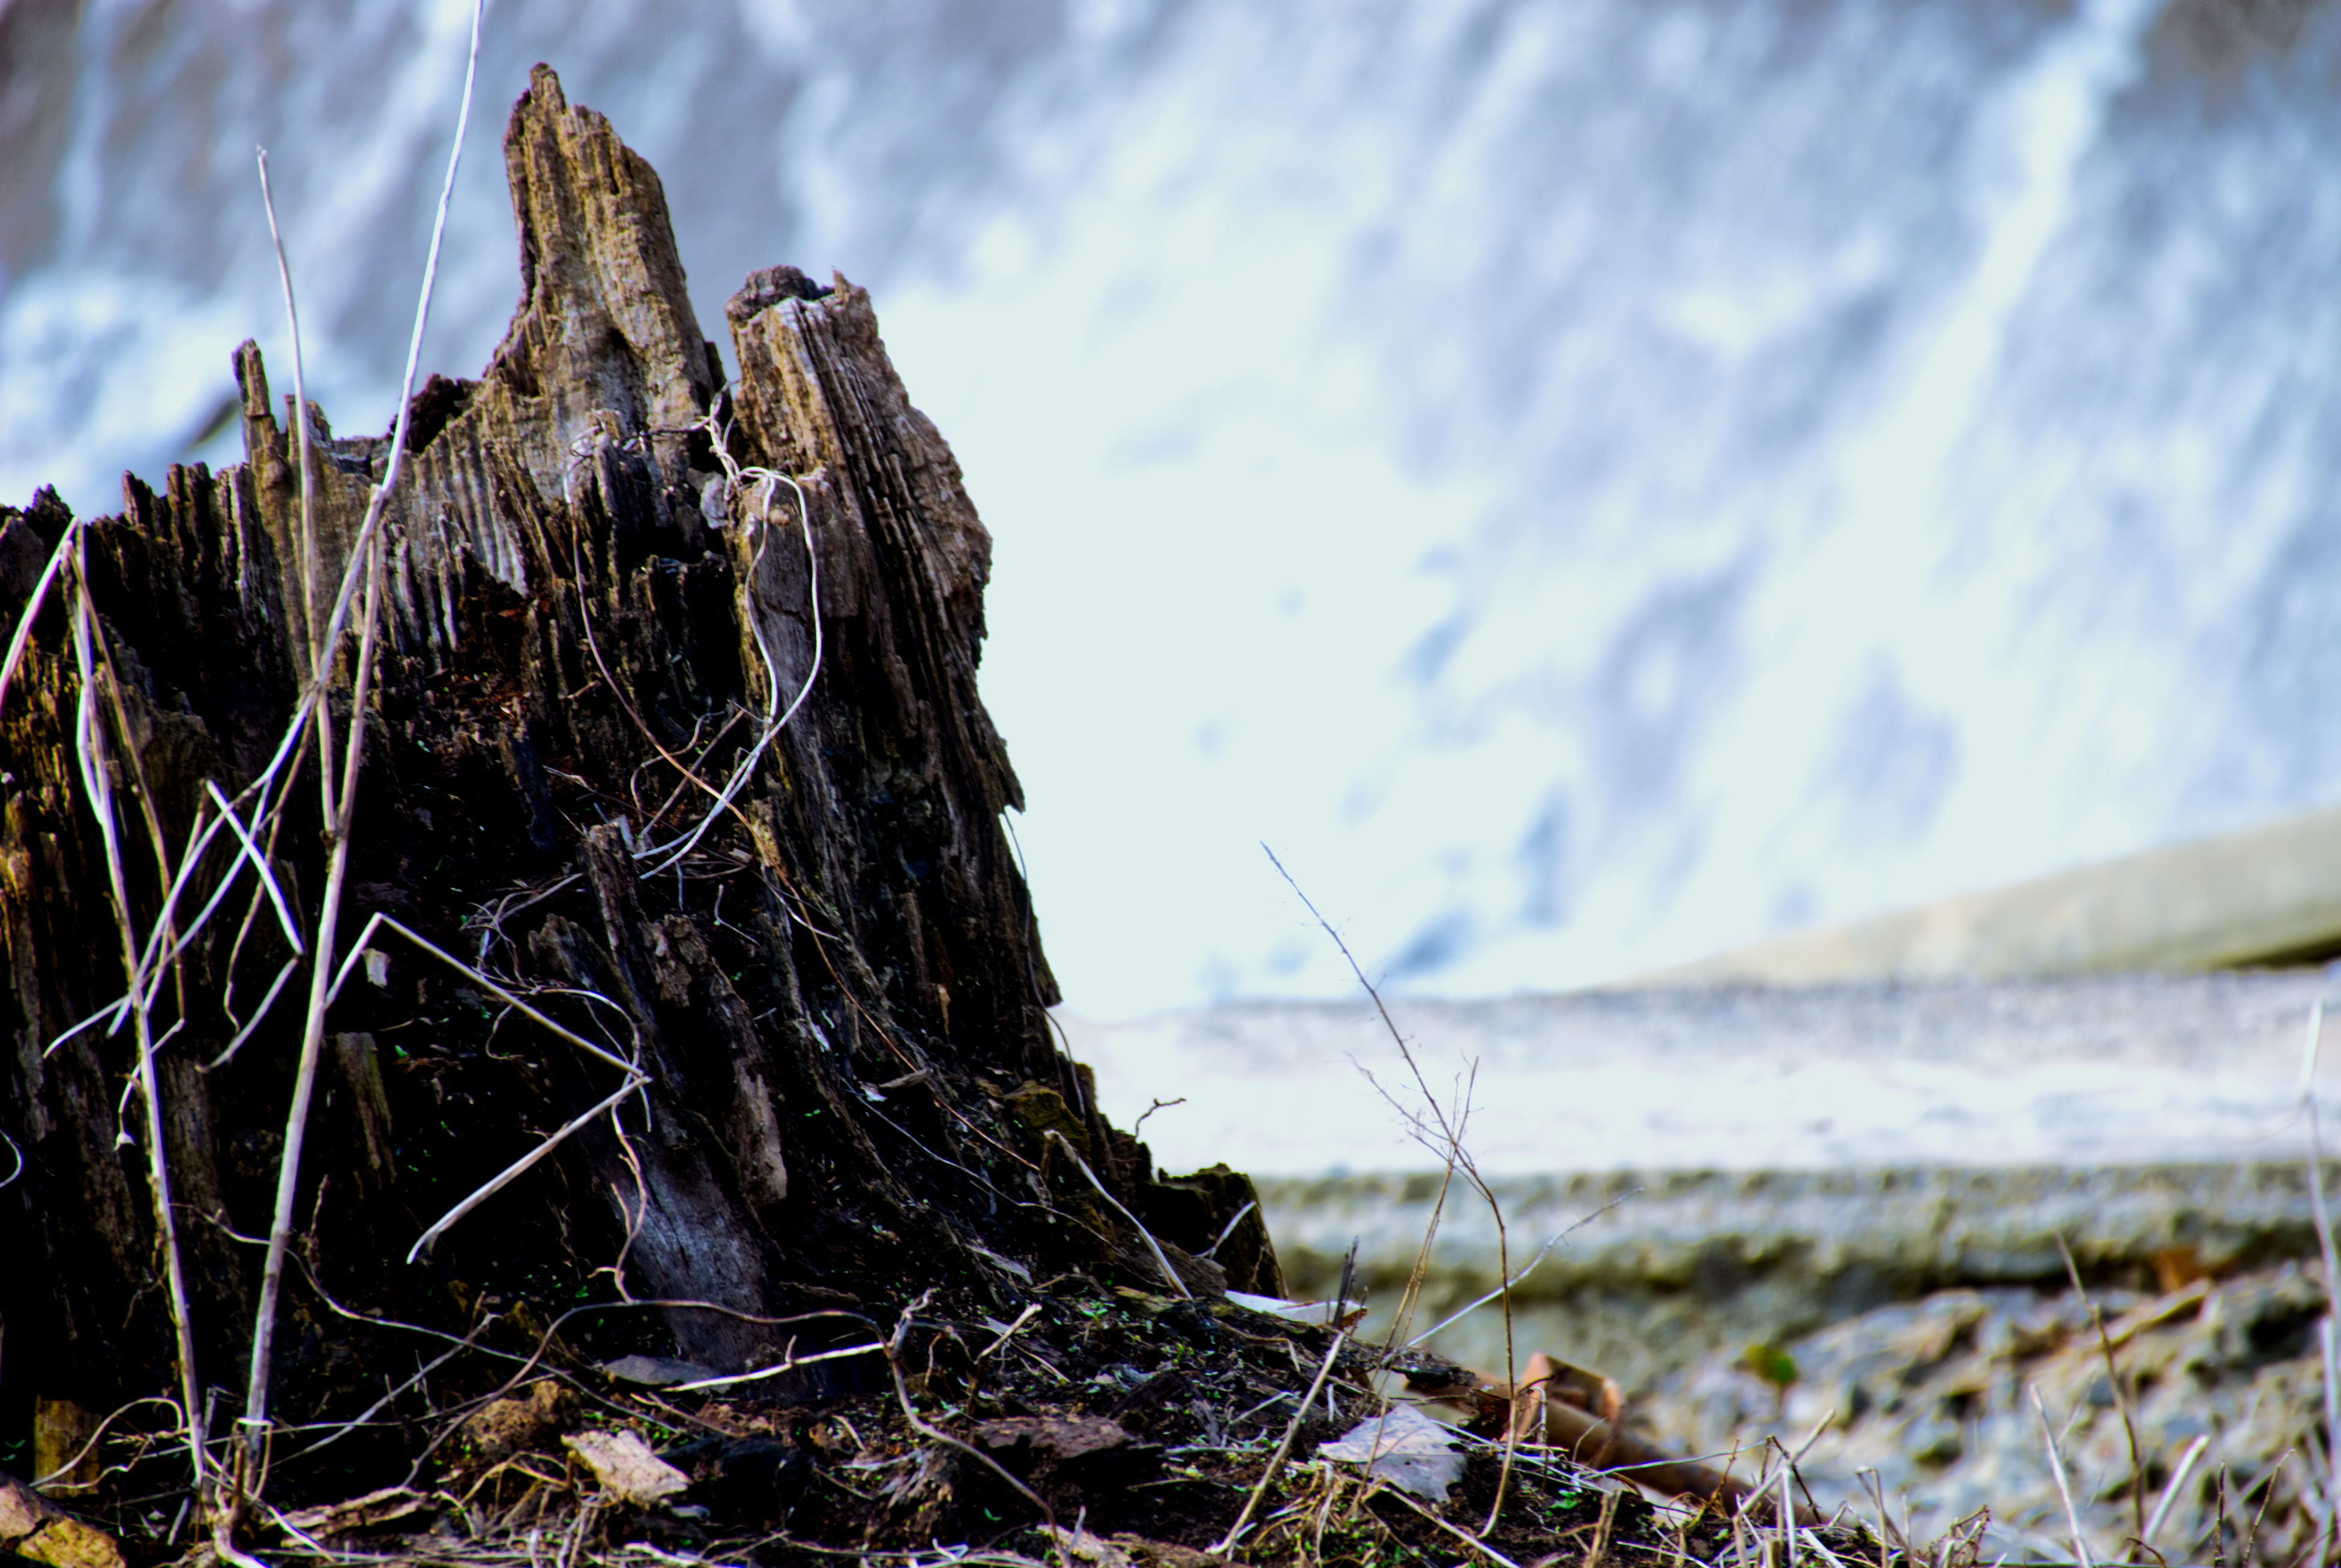
tree, water, waterfall, dead, blue, white, brown, black, leaf, nature, natural landscape, sky, wood, tree stump, grass, trunk, rock, woody plant, cloud, plant, branch, landscape, photography, winter, mountain, soil, forest, wildlife, hill, driftwood, twig